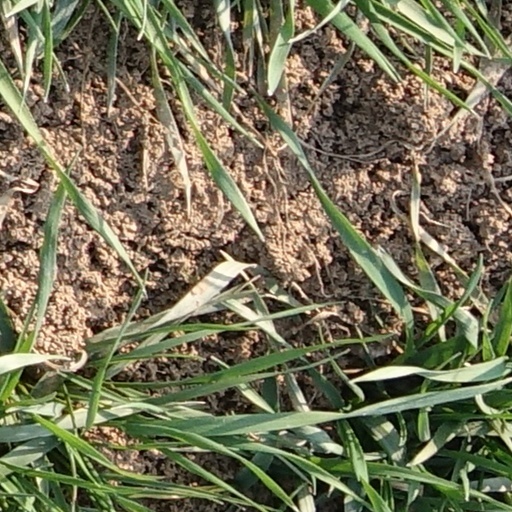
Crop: wheat